Durham Bulls

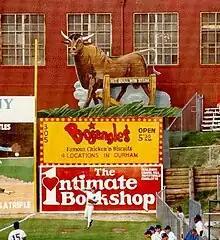
The old bull from Durham Athletic Park, added during the filming of "Bull Durham"

Team owner Miles Wolff began pushing for a new ballpark for the Bulls in 1988 in order to attract Triple-A baseball, but stadium plans were pushed back for years. When the film "Bull Durham" was released in mid-1988, it led to a major resurgence of local popular interest in the team and their ballpark. Both the real Bulls and their movie counterparts played in the High-A Carolina League in the late 1980s. On August 30, 1990, a crowd of 6,202 made the Bulls the first Class-A team in history to pass the 300,000 mark in attendance for a season.